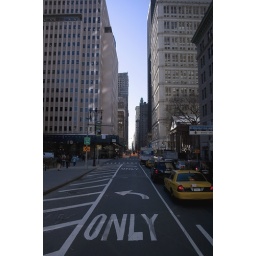
A street in NYC. I was quite proud of this, was taken out of a moving bus window.